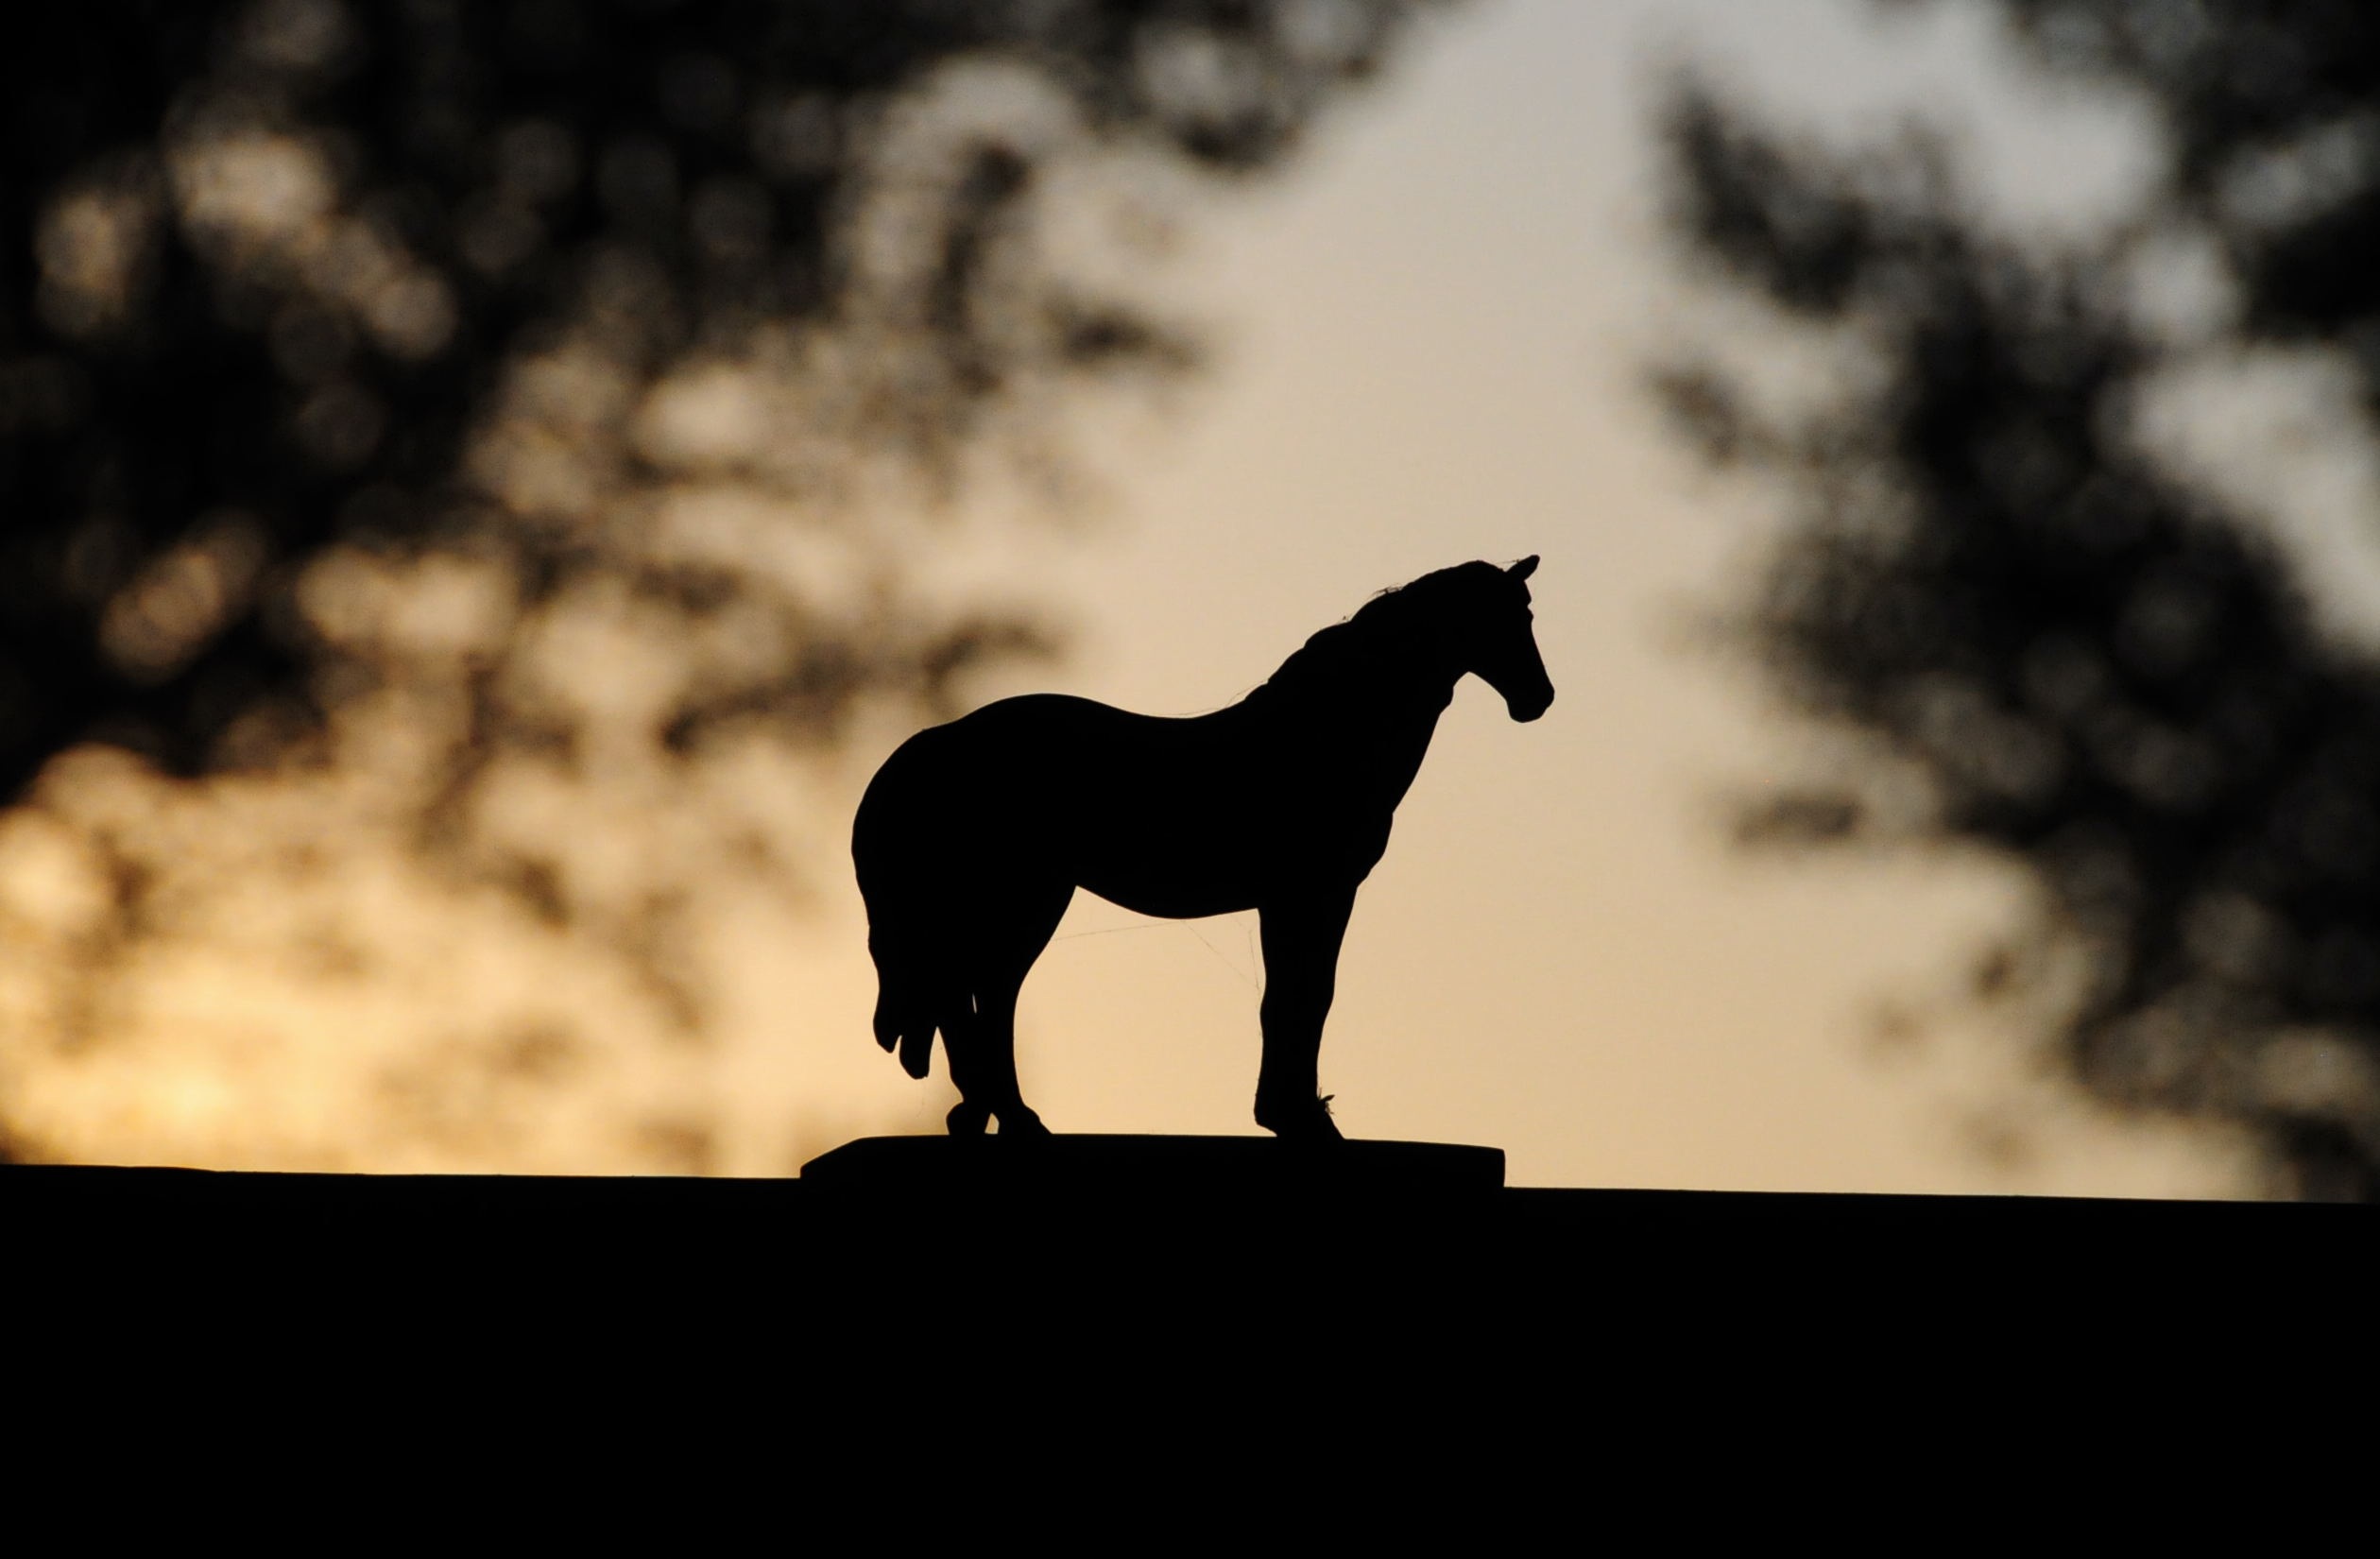
silhouette, black and white, sunset, barn, horse, shadow, mammal, stallion, darkness, black, monochrome, toy, monochrome photography, horse like mammal, mustang horse